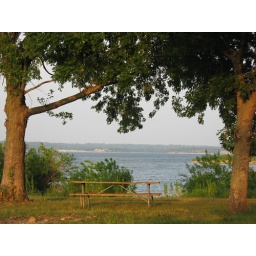
A picnic table underneath two trees at Perry Lake, Kansas